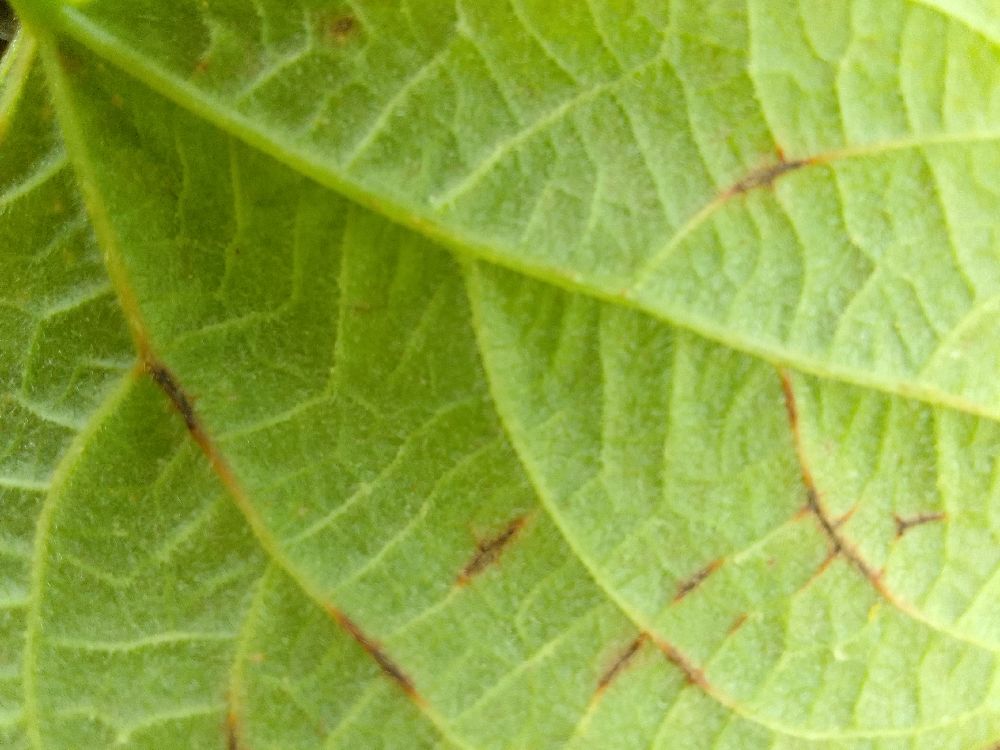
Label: anthracnose